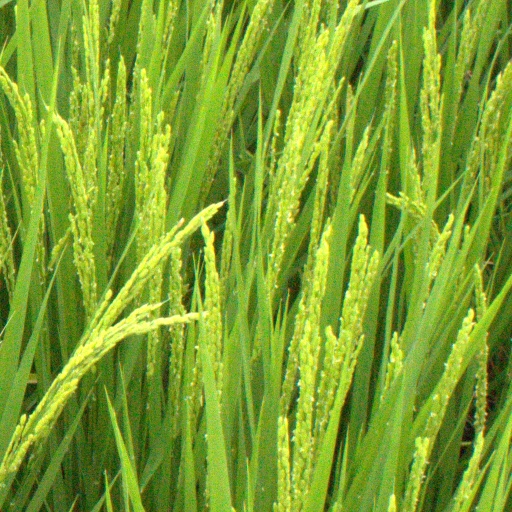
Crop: rice